Aftermath of the Gulf War

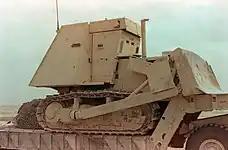
An armored bulldozer similar to the ones used in the attack.

Another incident during the war highlighted the question of large-scale Iraqi combat deaths. This was the "bulldozer assault", wherein two brigades from the U.S. 1st Infantry Division (Mechanized) were faced with a large and complex trench network, as part of the heavily fortified "Saddam Hussein Line". After some deliberation, they opted to use anti-mine plows mounted on tanks and combat earthmovers to simply plow over and bury alive the defending Iraqi soldiers. Not a single American was killed during the attack. Reporters were banned from witnessing the attack, near the neutral zone that touches the border between Saudi Arabia and Iraq. Every American in the assault was inside an armored vehicle. One newspaper story reported that U.S. commanders estimated thousands of Iraqi soldiers surrendered, escaping live burial during the two-day assault 24–26 February 1991. Patrick Day of "Newsday" reported, "Bradley Fighting Vehicles and Vulcan armored carriers straddled the trench lines and fired into the Iraqi soldiers as the tanks covered them with mounds of sand. 'I came through right after the lead company,' [Col. Anthony] Moreno said. 'What you saw was a bunch of buried trenches with peoples' arms and things sticking out of them... However, after the war, the Iraqi government said that only 44 bodies were found. In his book "The Wars Against Saddam", John Simpson alleges that U.S. forces attempted to cover up the incident. After the incident, the commander of the 1st Brigade said: "I know burying people like that sounds pretty nasty, but it would be even nastier if we had to put our troops in the trenches and clean them out with bayonets." Secretary of Defense Dick Cheney did not mention the First Division's tactics in an interim report to Congress on Operation Desert Storm. In the report, Cheney acknowledged that 457 enemy soldiers were buried during the ground war.